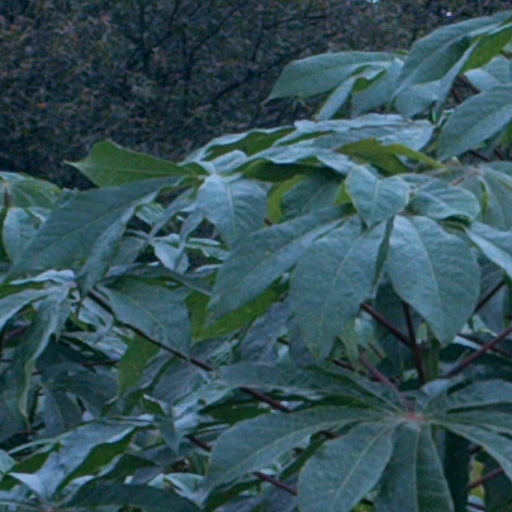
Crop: cassava